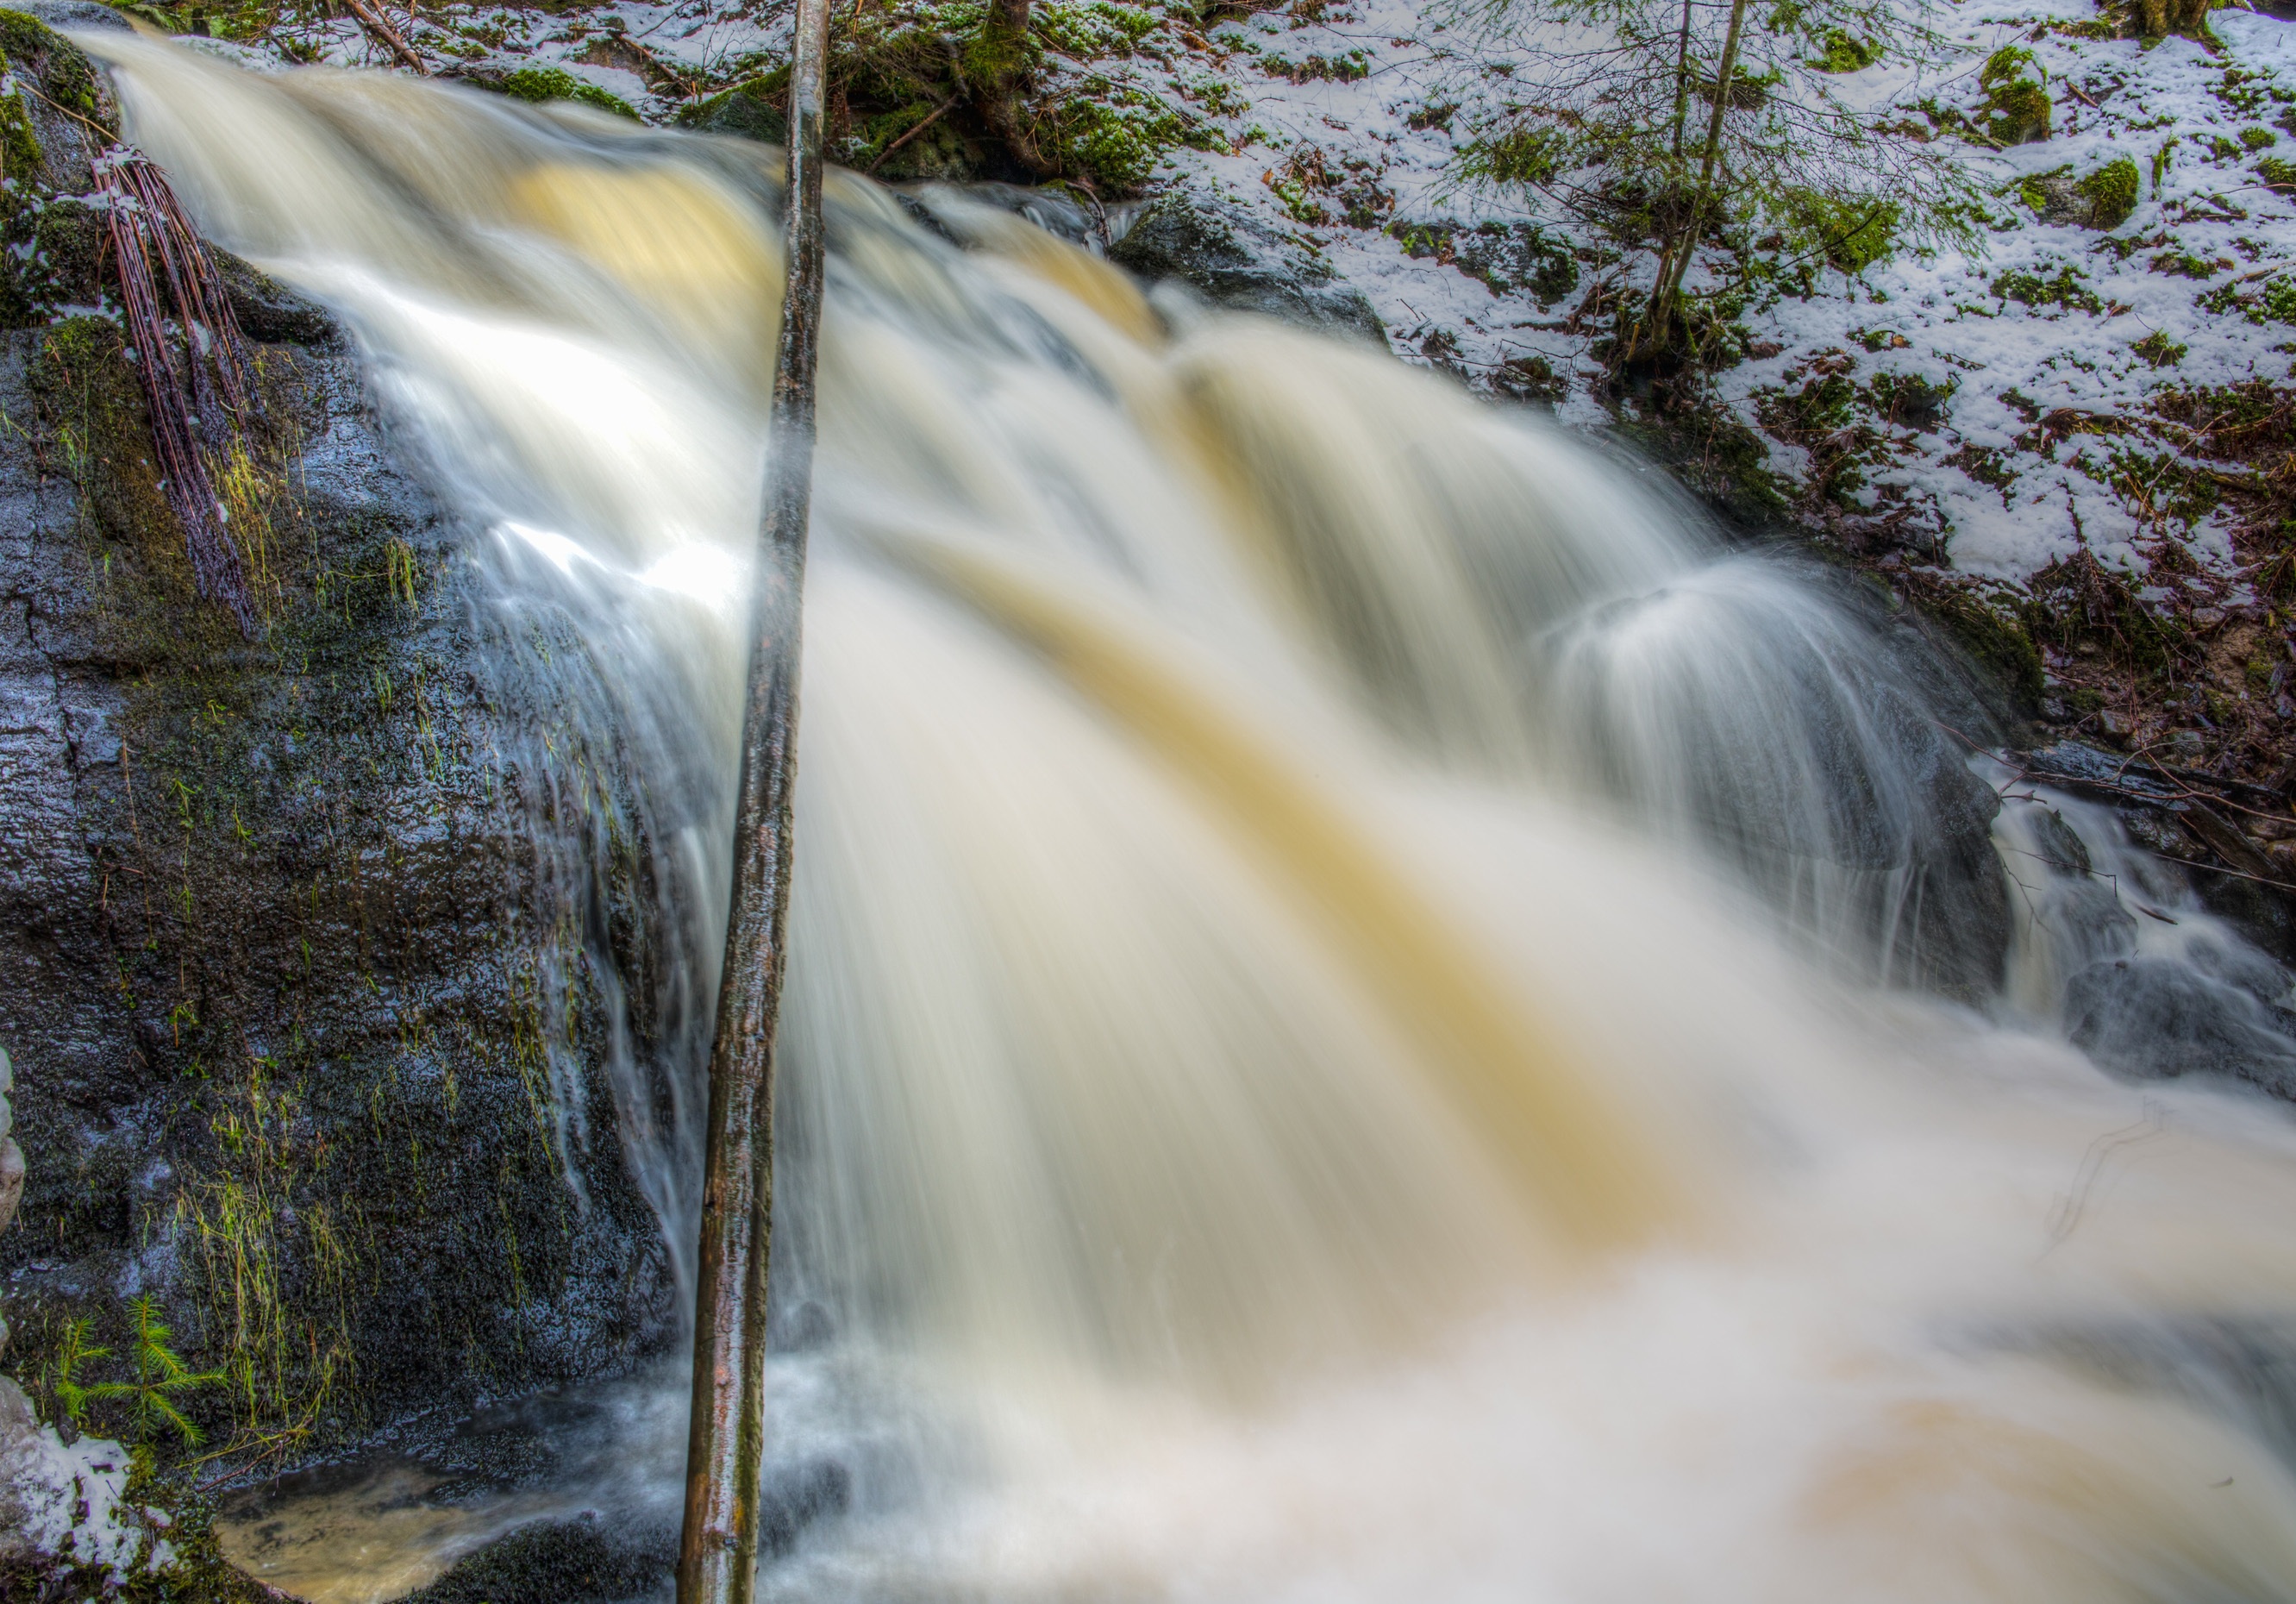
water, nature, forest, waterfall, creek, winter, leaf, river, stream, brook, autumn, rapid, season, body of water, sweden, wasserfall, water feature, watercourse, swedish nature